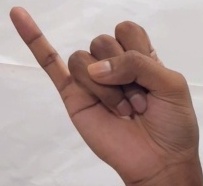
ASL sign: J